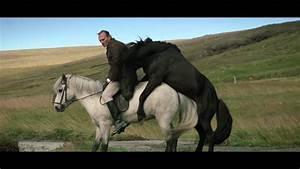
horse